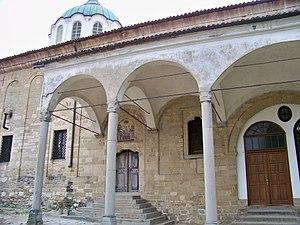
Elena est une ville de Bulgarie située dans la chaîne de montagnes du Grand Balkan.